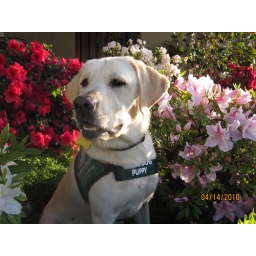
Yellow Lab puppy Vance sitting in front of colorful flowers.